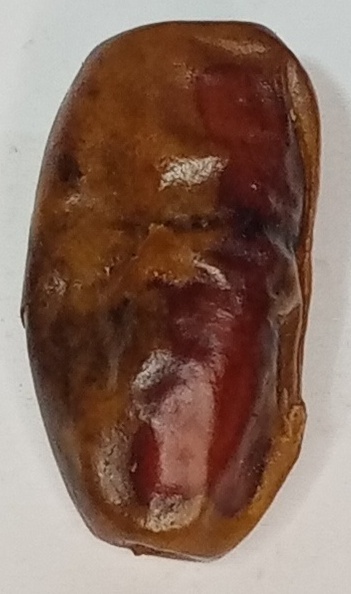
Variety: gajar
Size: small
Grade: grade-3